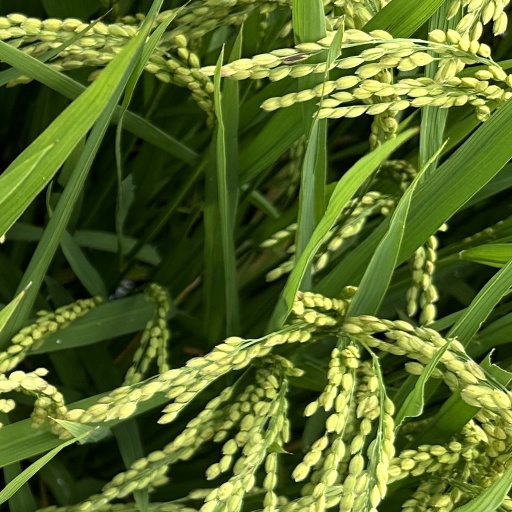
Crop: rice